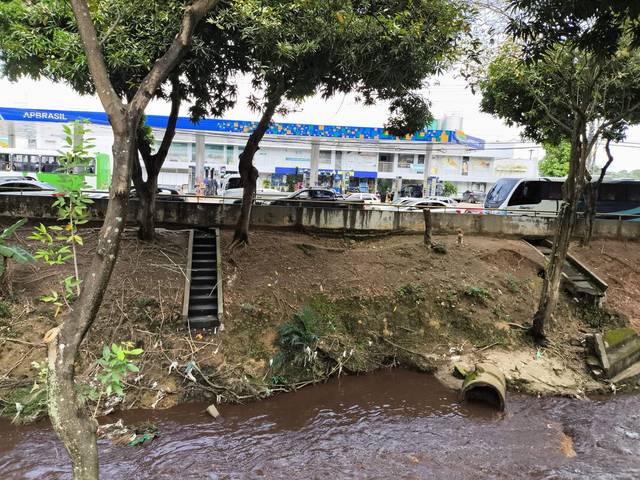
Region: Brazil
Coordinates: -3.11, -60.051